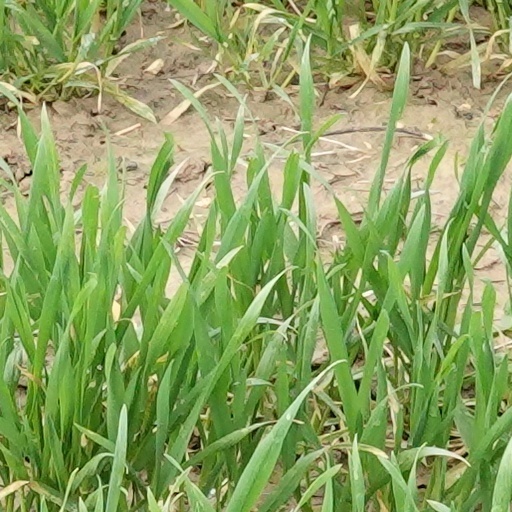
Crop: wheat